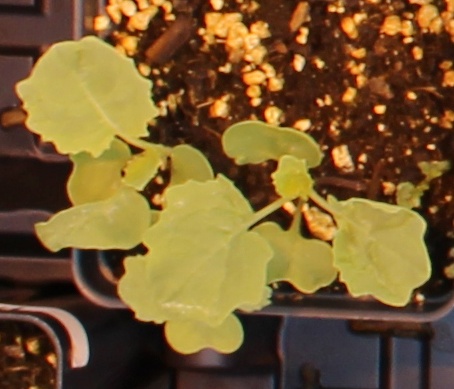
Label: Canola